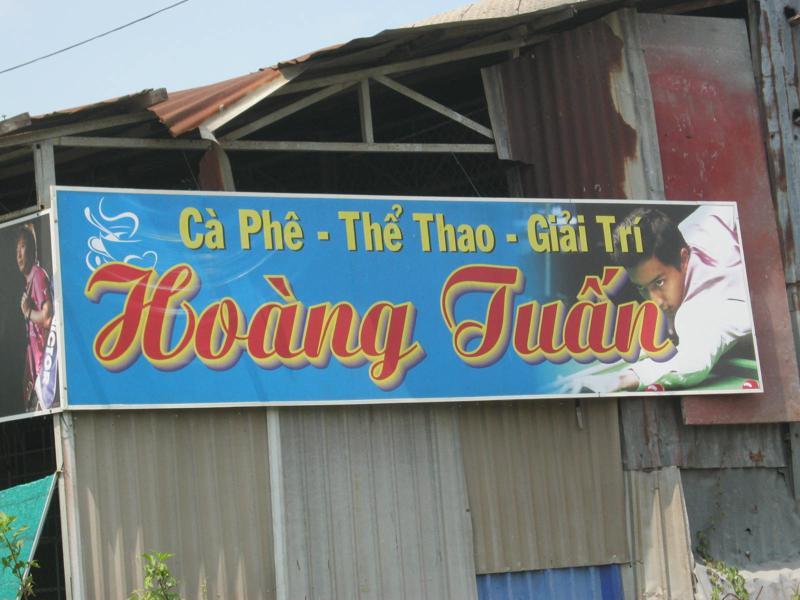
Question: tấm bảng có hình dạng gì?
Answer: hình chữ nhật